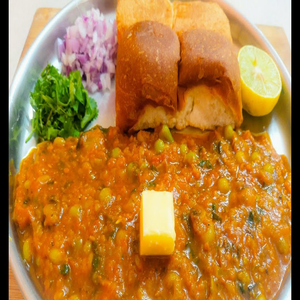
Dish: pavbhaji